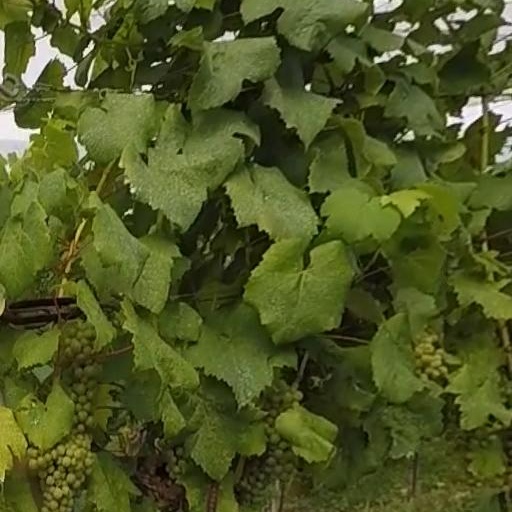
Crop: grape